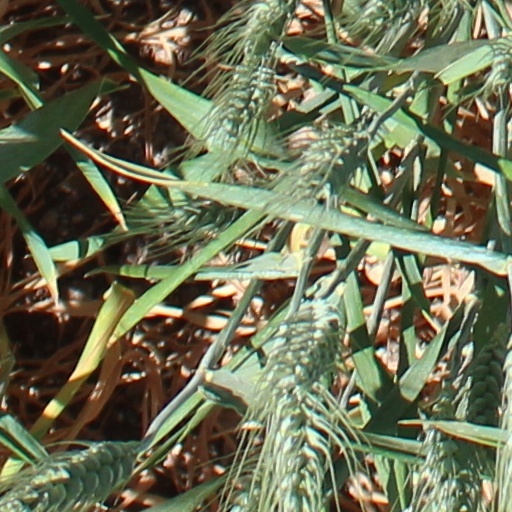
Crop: wheat